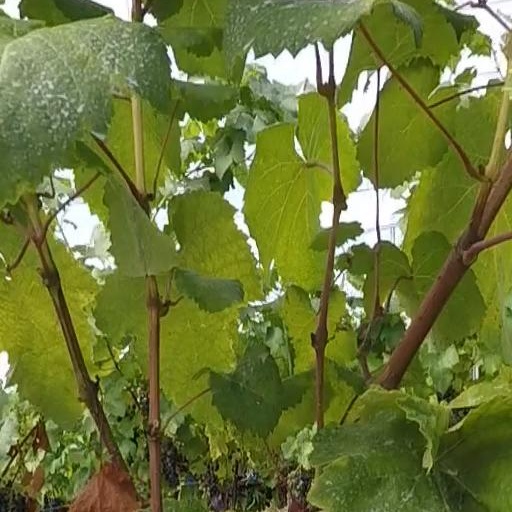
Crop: grape